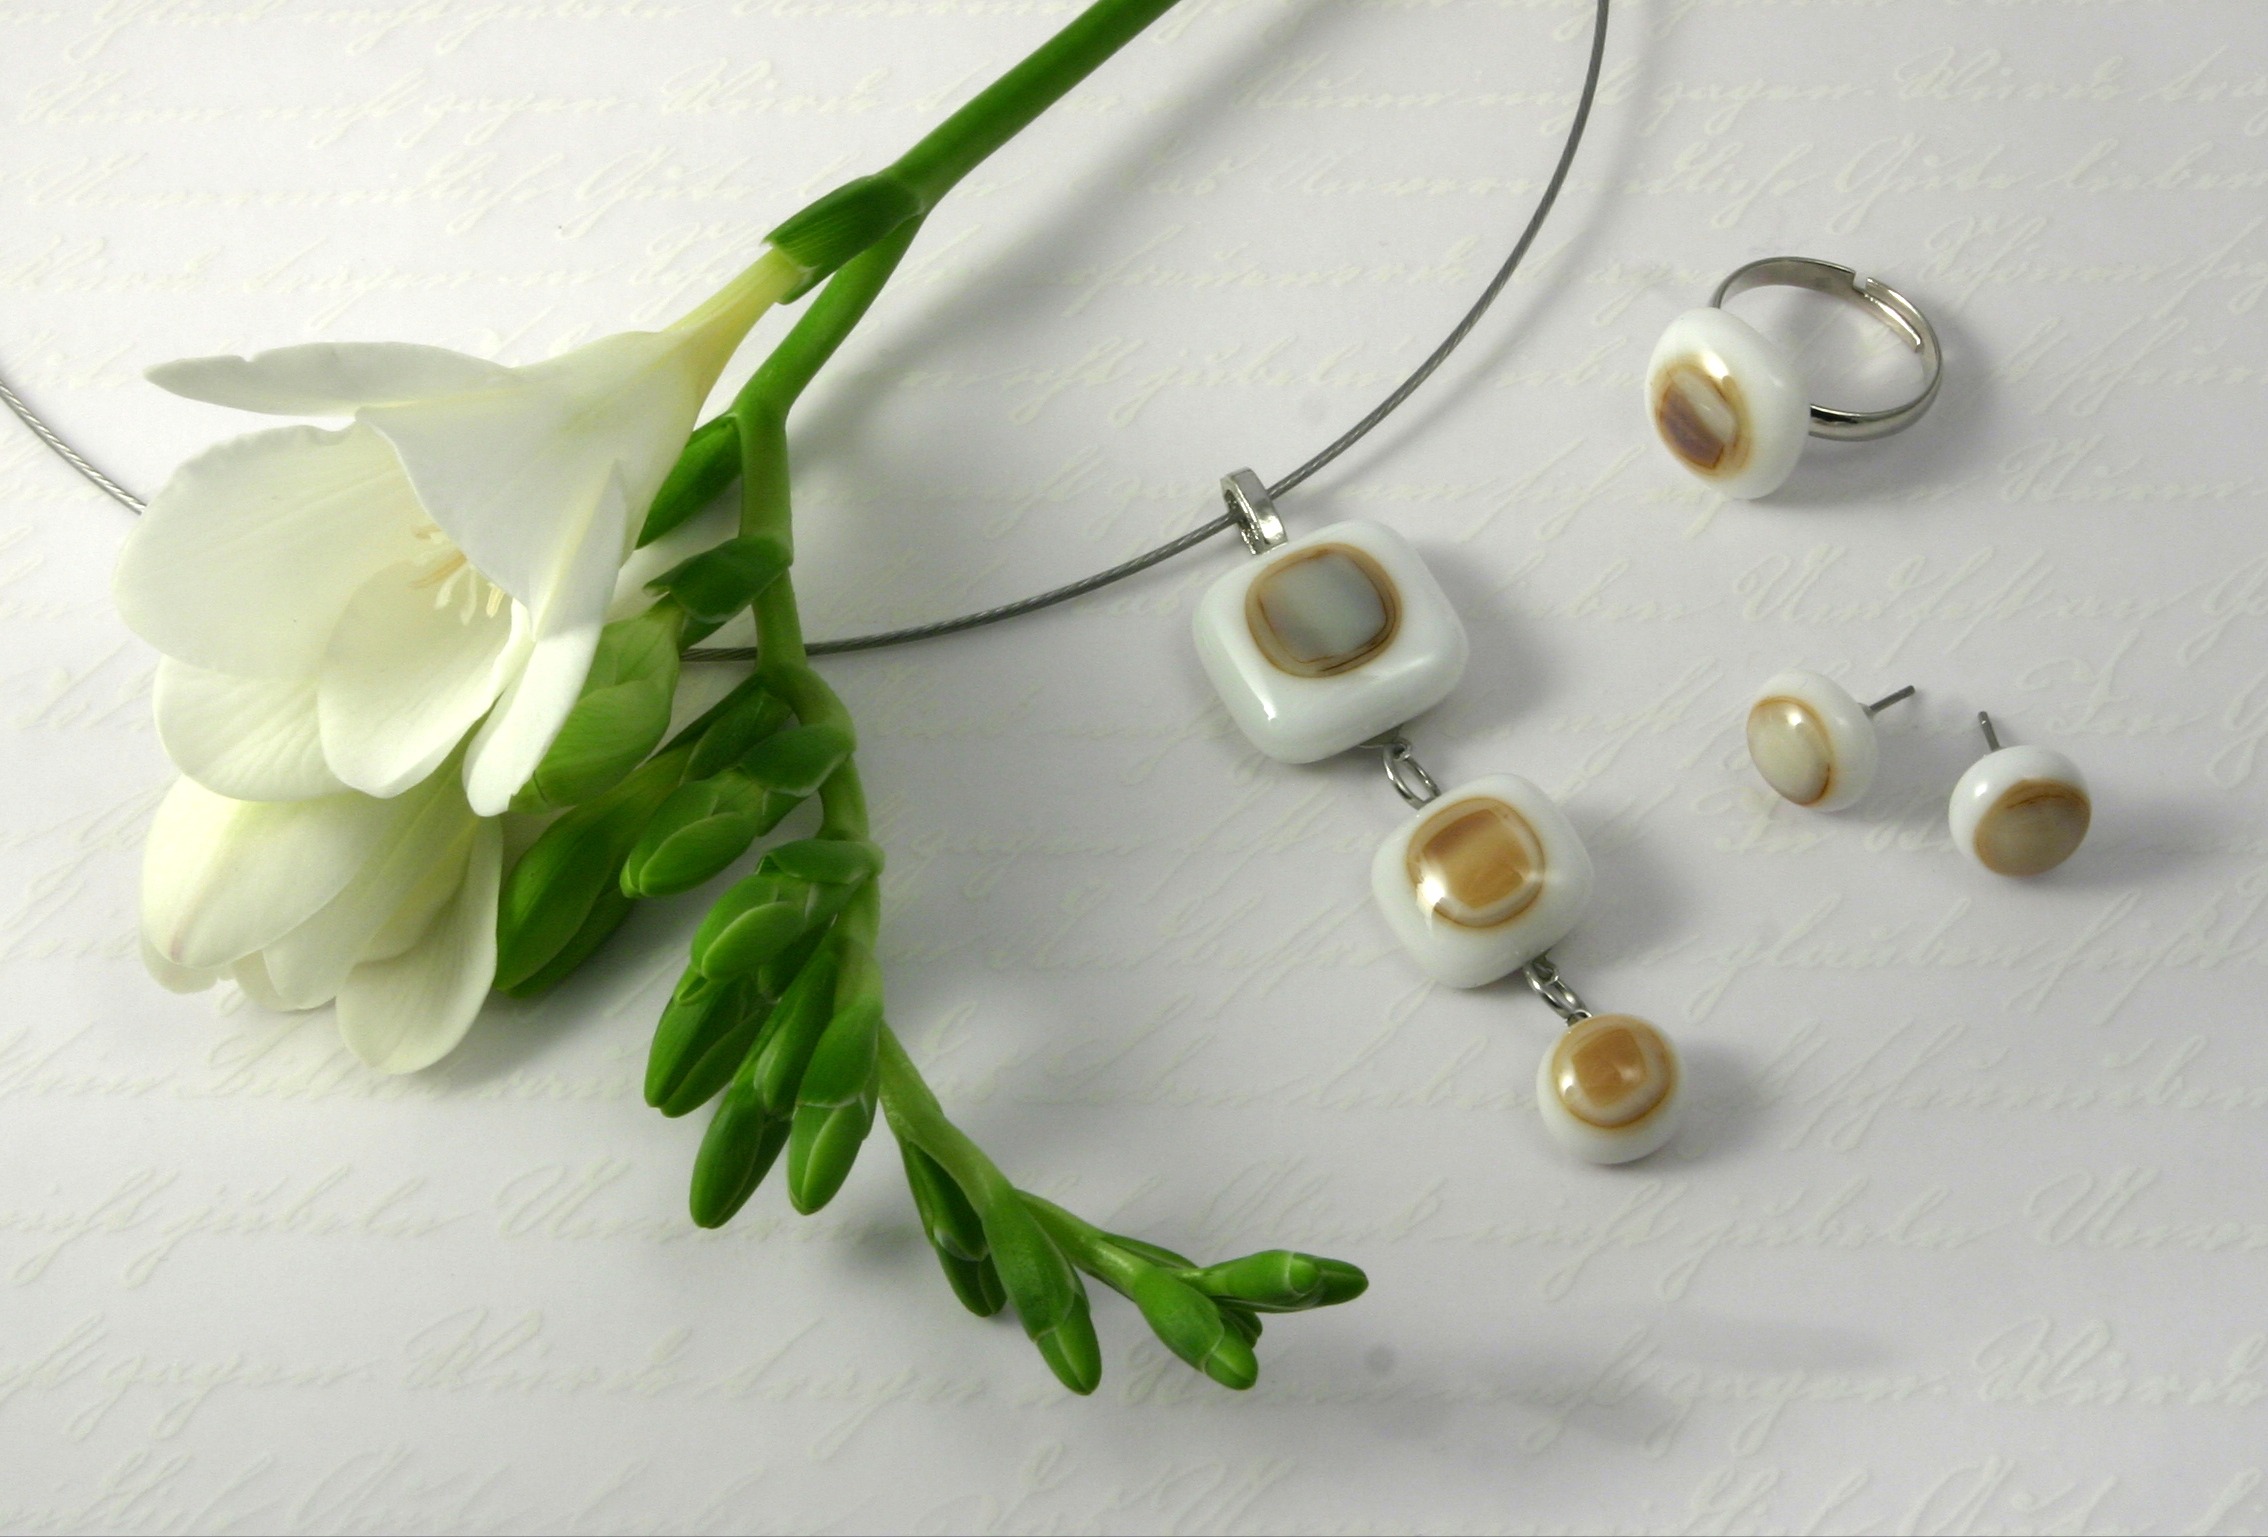
blossom, white, ring, flower, petal, glass, green, fresh, fashion, material, jewelry, necklace, arrangement, earring, jewellery, jewel, earrings, accessories, pearl, spring flower, pendant, fashion accessory, fused glass